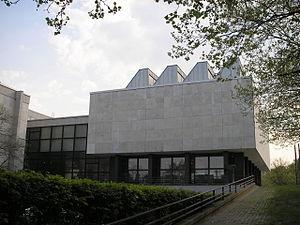
Les musées de Berlin-Dahlem forment un complexe de musées situés à Berlin-Dahlem, au sud-ouest de Berlin en Allemagne. Ces institutions font partie des Musées nationaux de Berlin.